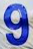
Number: 9